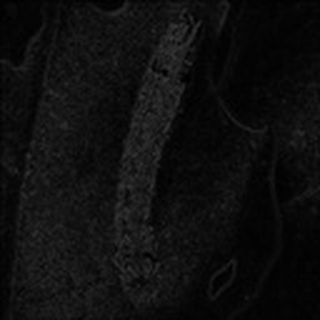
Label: cotton_army_worm